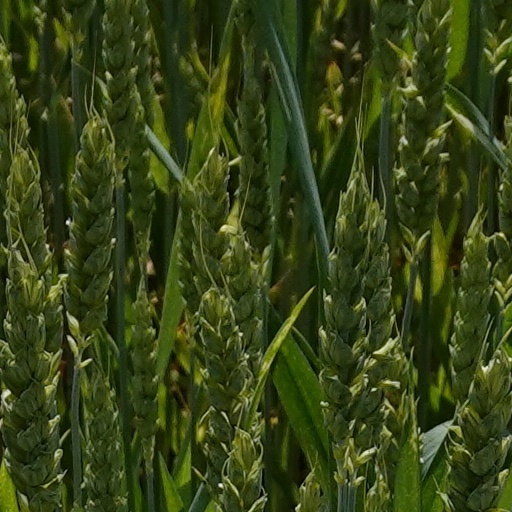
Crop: wheat